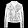
Label: Coat